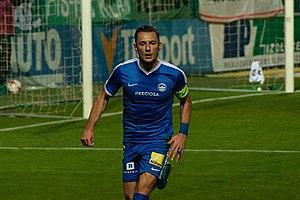
Vladimír Coufal, né le 22 août 1992 en Tchéquie, est un footballeur tchèque qui évolue actuellement au poste d'arrière droit au SK Slavia Prague.